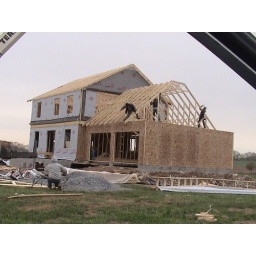
The framers and my uncle putting the roof up (my uncle is in the gray hooded sweater, kneeling); 10/28/05